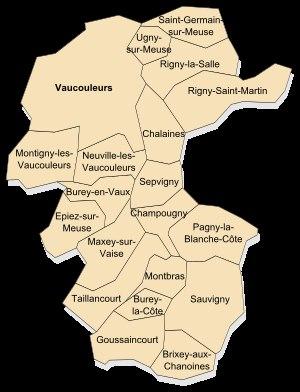
La communauté de communes du Val des Couleurs est une ancienne communauté de communes française, située dans le département de la Meuse et la région Grand Est.